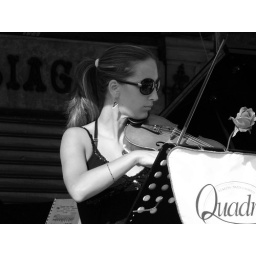
The artist in black and white